Piero Dusio

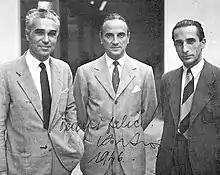
Piero Dusio in the middle, flanked by Piero Taruffi (left) and Giovanni Savonuzzi (right)

Piero Dusio (13 October 1899 – 7 November 1975) was an Italian footballer, businessman, racing driver and racing car manufacturer.